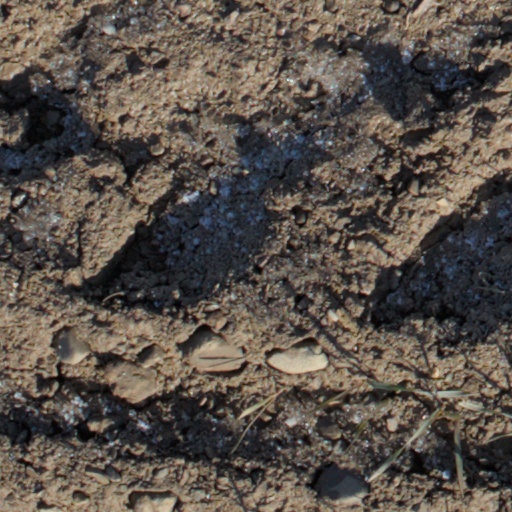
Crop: wheat